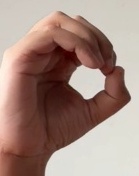
ASL sign: O